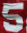
Number: 5